Eucalyptus (novel)

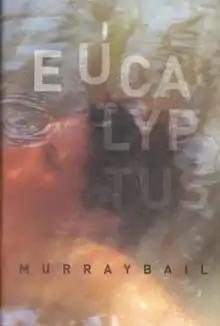
First edition

Eucalyptus is a 1998 novel by Australian novelist Murray Bail. The book won the 1999 Miles Franklin Award, the 1999 Commonwealth Writers' Prize and the 1999 ALS Gold Medal.